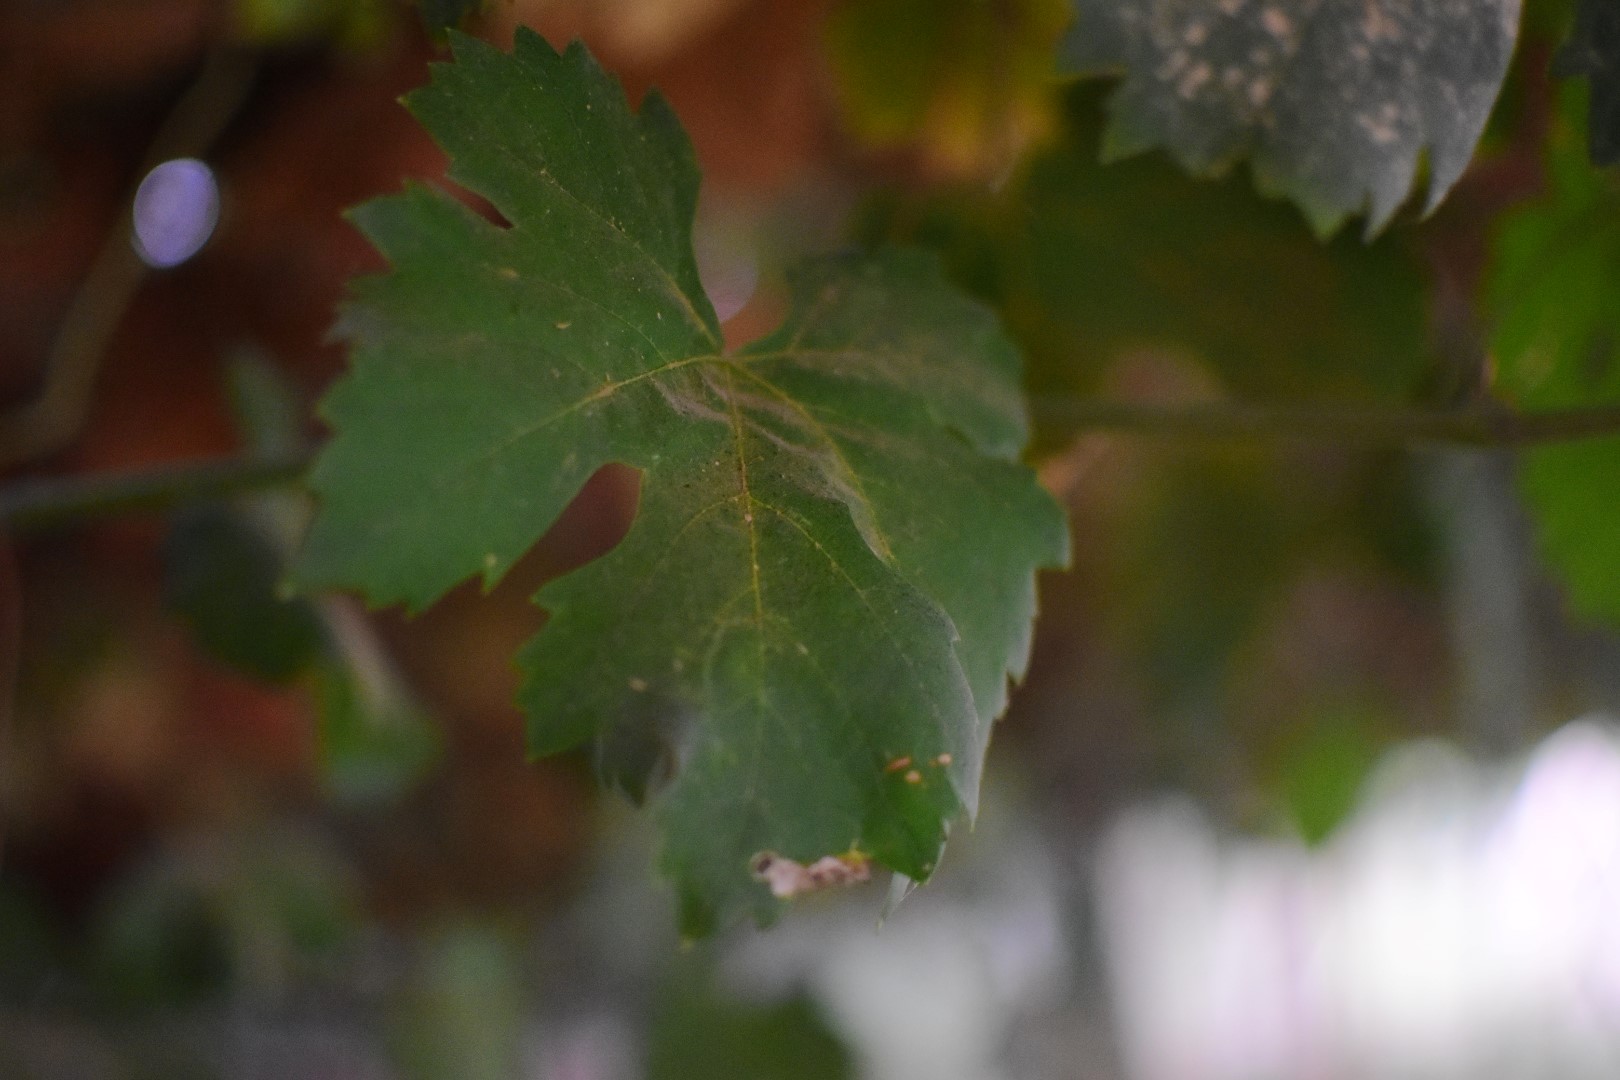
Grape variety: Aswud Balad